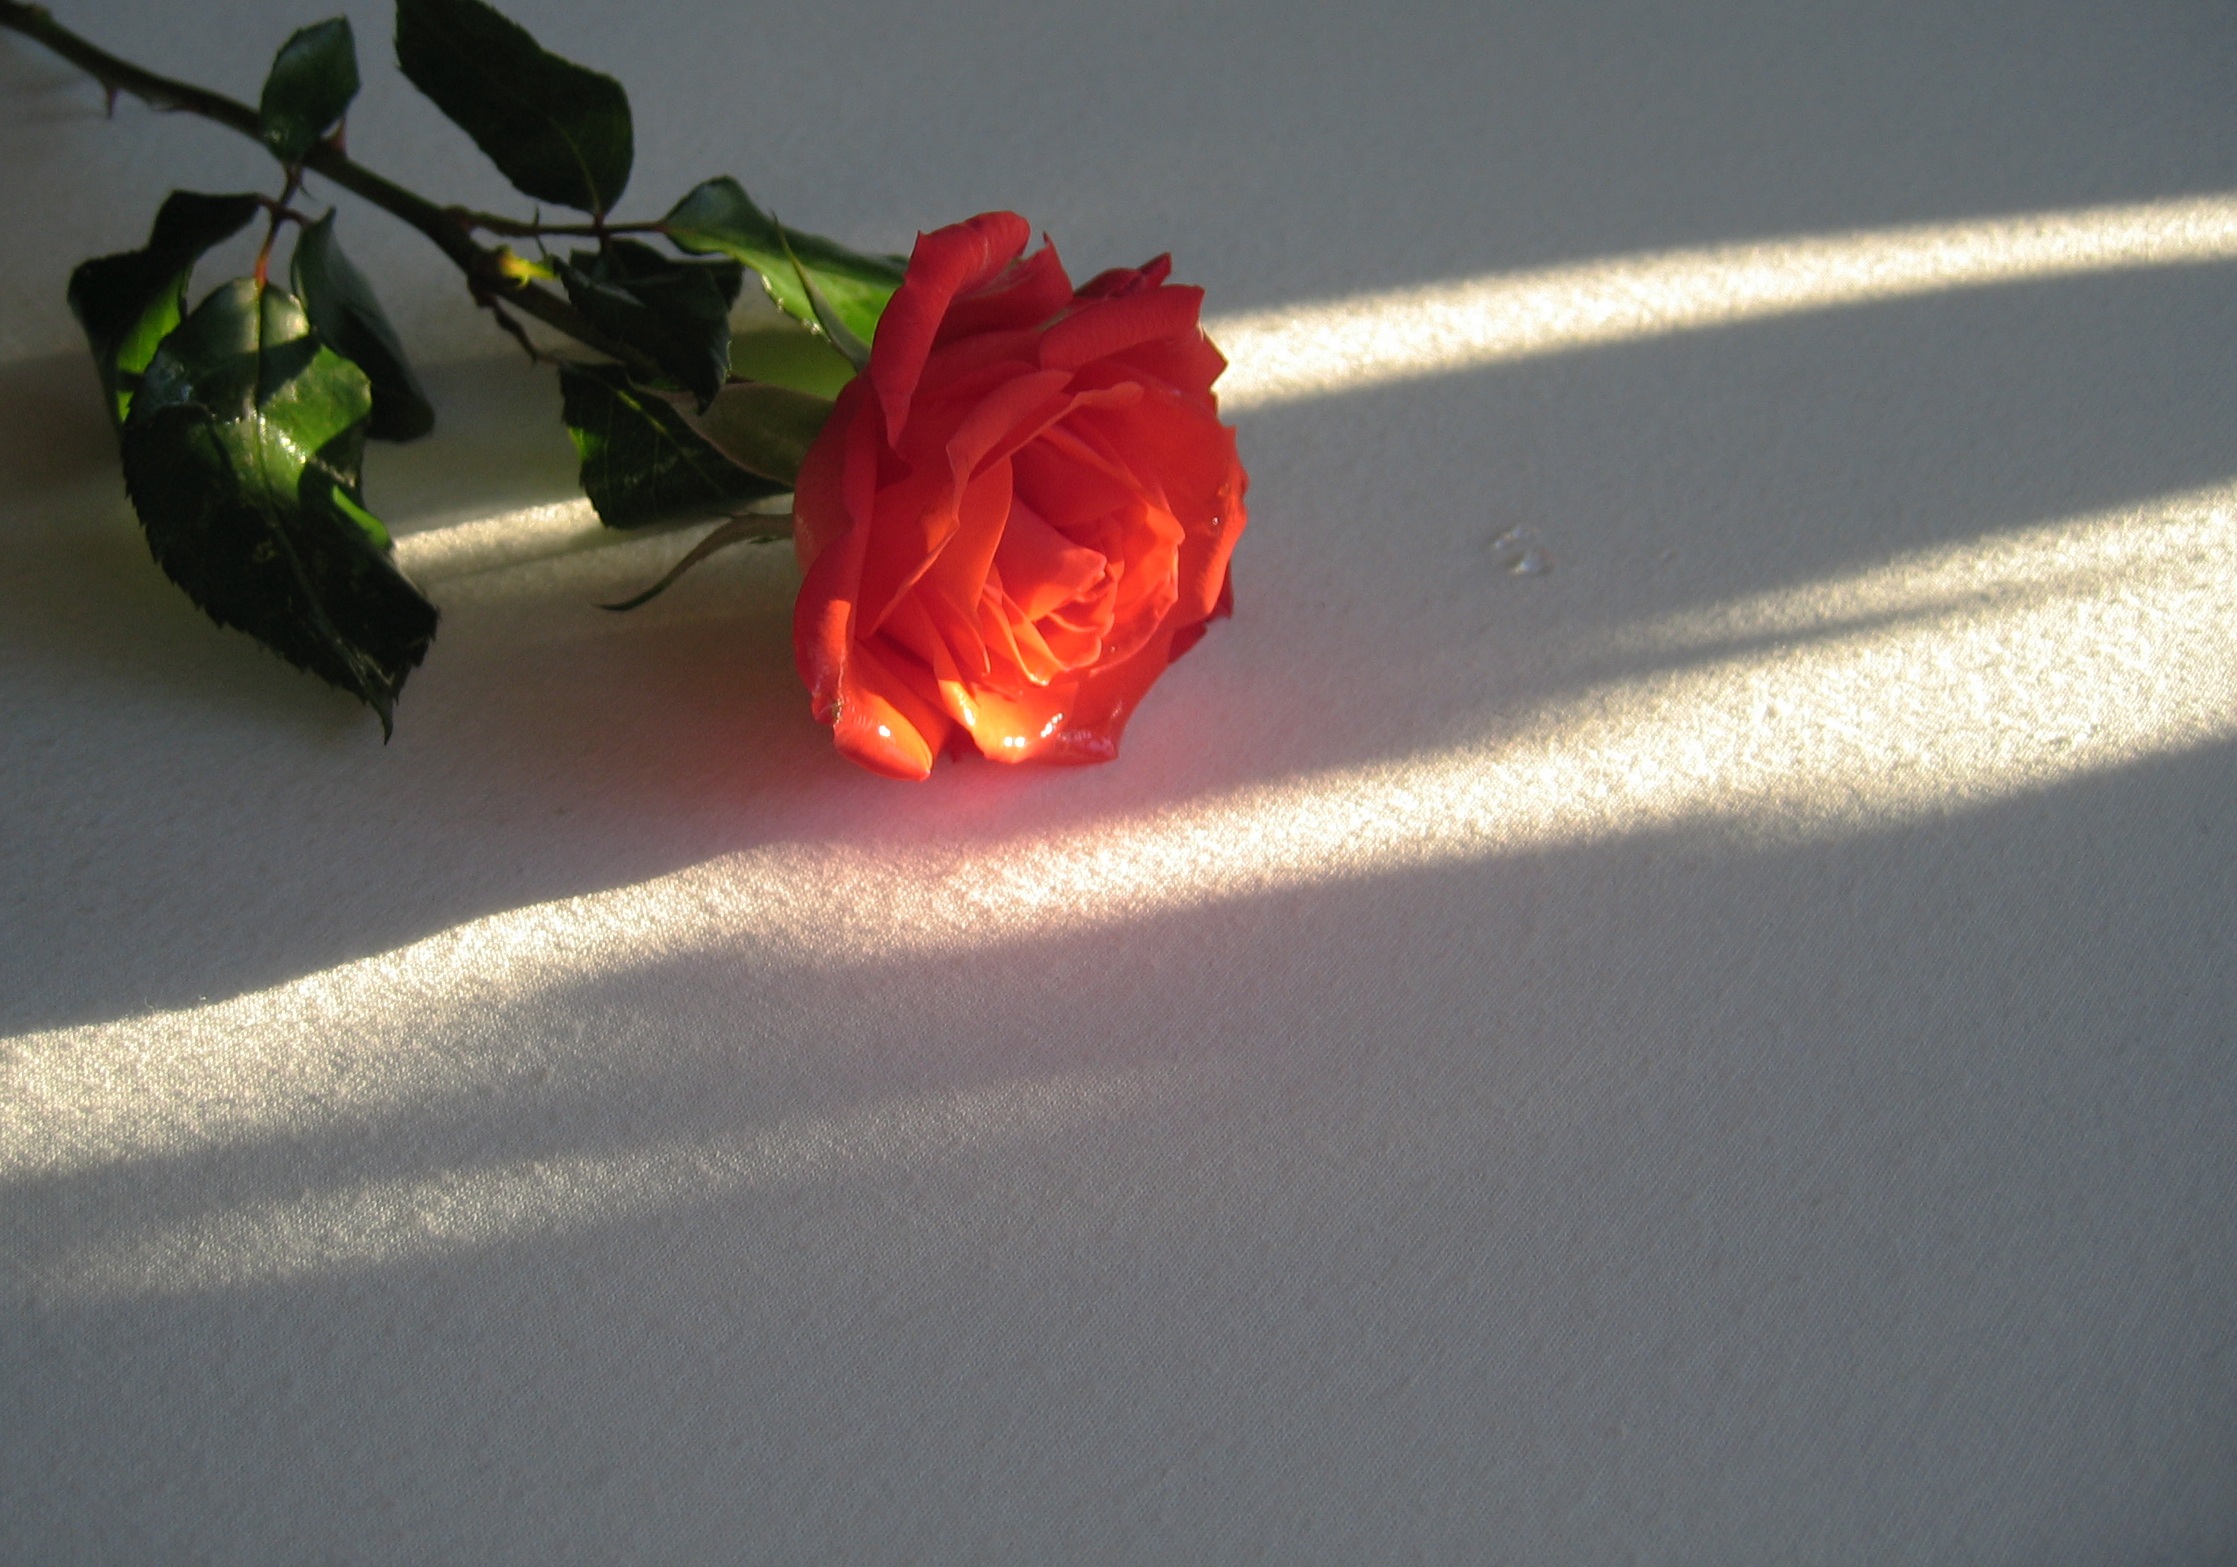
hand, blossom, light, structure, plant, white, grain, flower, petal, bloom, love, rose, decoration, red, symbol, shadow, romantic, close, lighting, leaves, petals, beautiful, fiber, fragrance, rose bloom, macro photography, fashion accessory